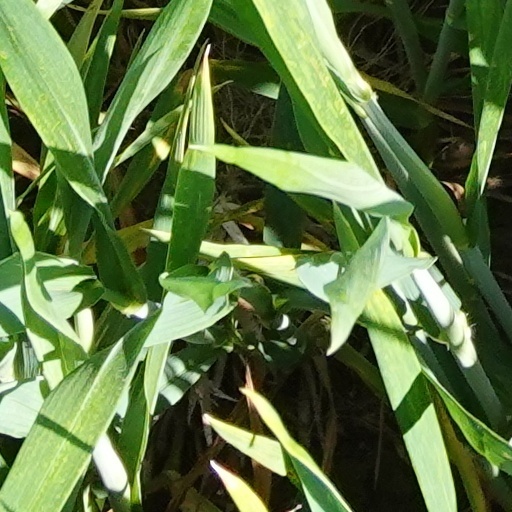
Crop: wheat